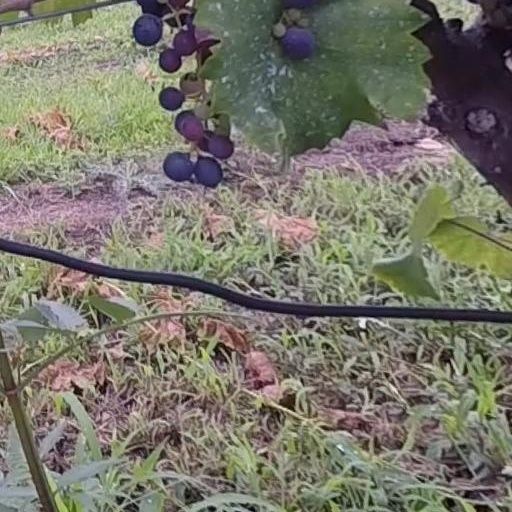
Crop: grape